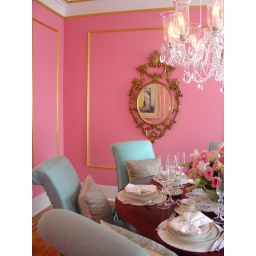
One of the houses on the Swiss Ave home tour. This house is owned by a Jamaican female pilot.